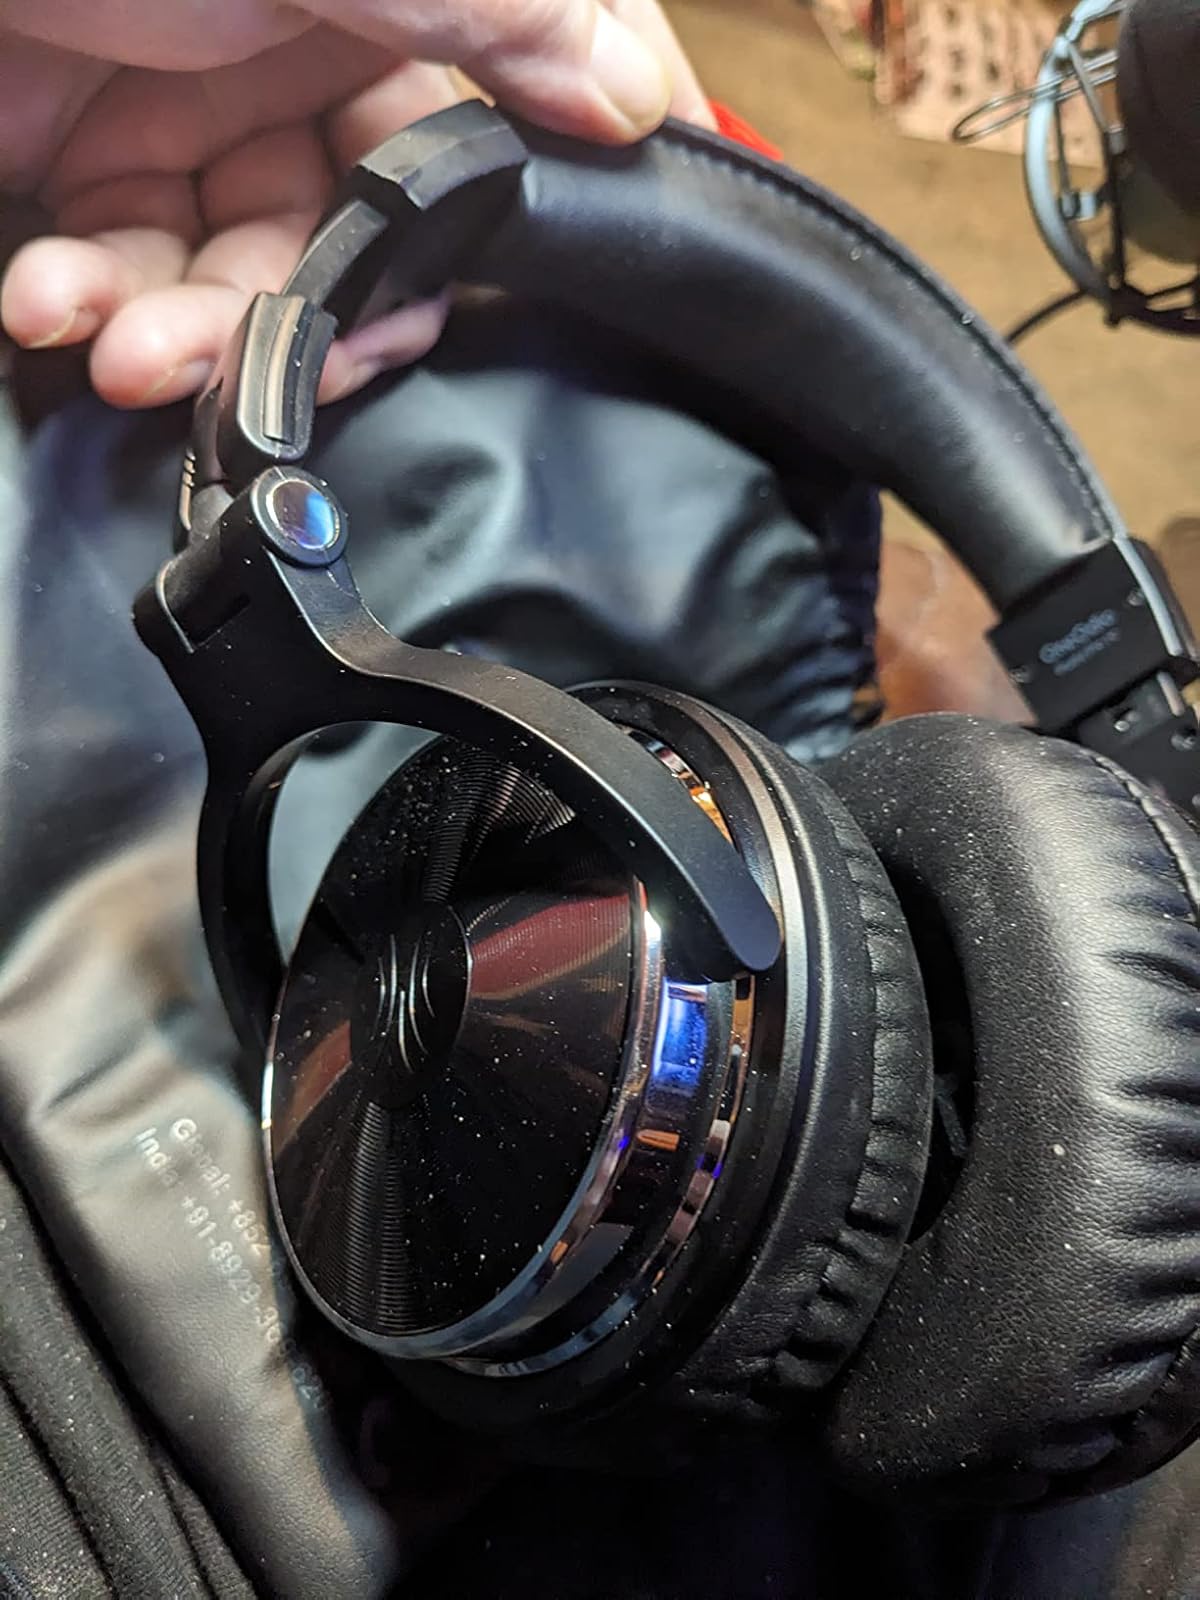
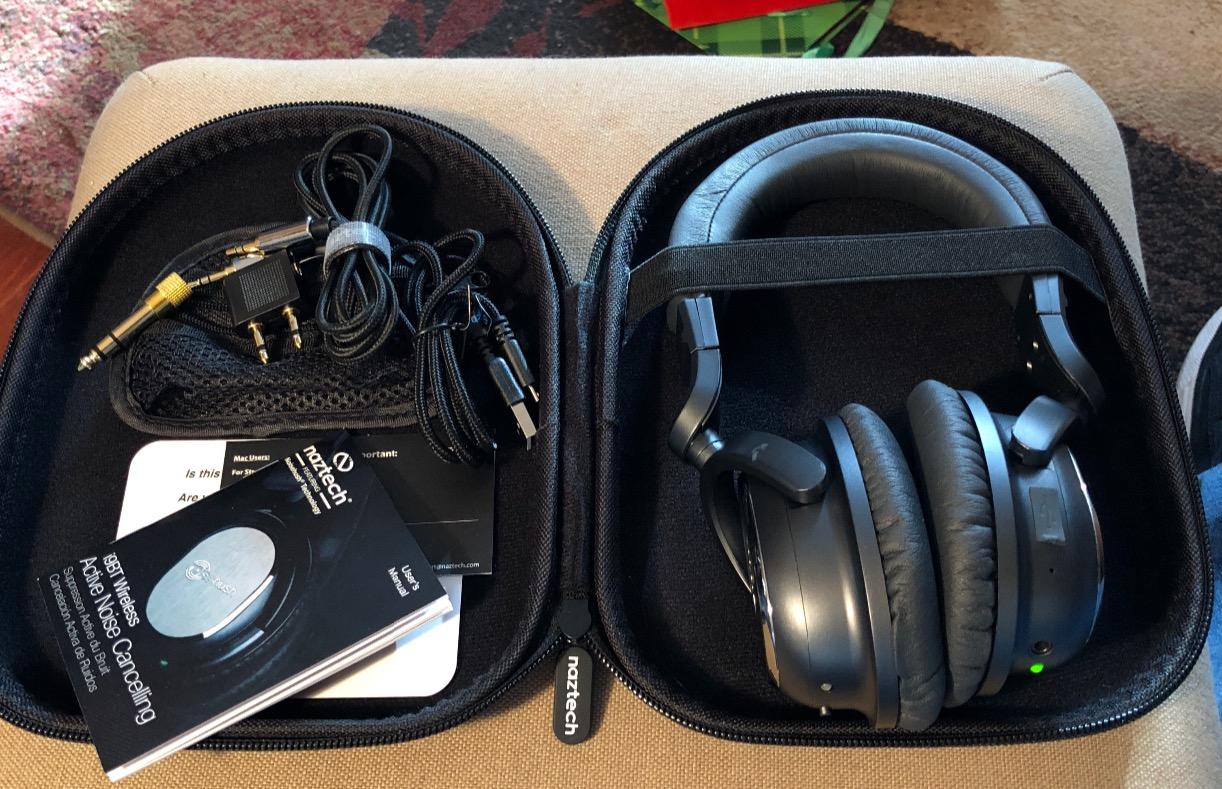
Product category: headphones
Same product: no